Juan de la Cruz Benavente

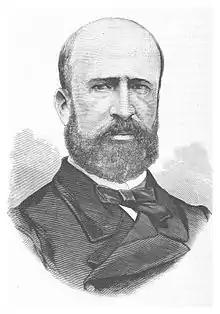

Juan de la Cruz Benavente (c. 1818 – 27 March 1876) was a Bolivian lawyer and politician who served as minister of government and foreign affairs from 1862 to 1863. He previously served as minister of public instruction and foreign affairs from 1854 to 1857. In 1863, he was named Bolivia's Minister Plenipotentiary in Peru and was charged with the negotiations that led to the signing of the Treaty of Defensive Alliance with Peru on February 6, 1873.